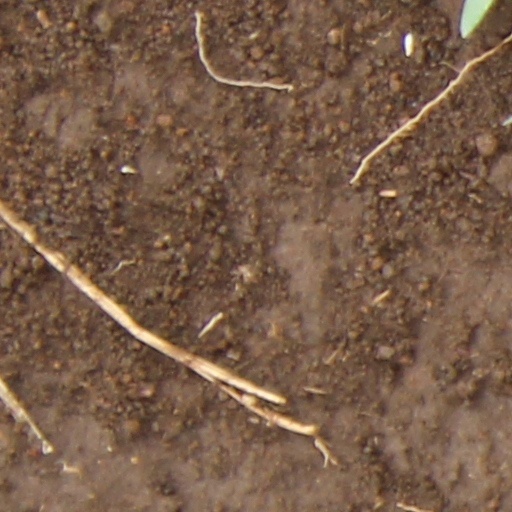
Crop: wheat